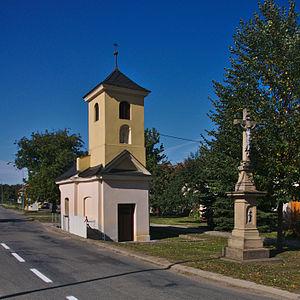
Hluchov est une commune du district de Prostějov, dans la région d'Olomouc, en République tchèque. Sa population s'élevait à 351 habitants en 2018.